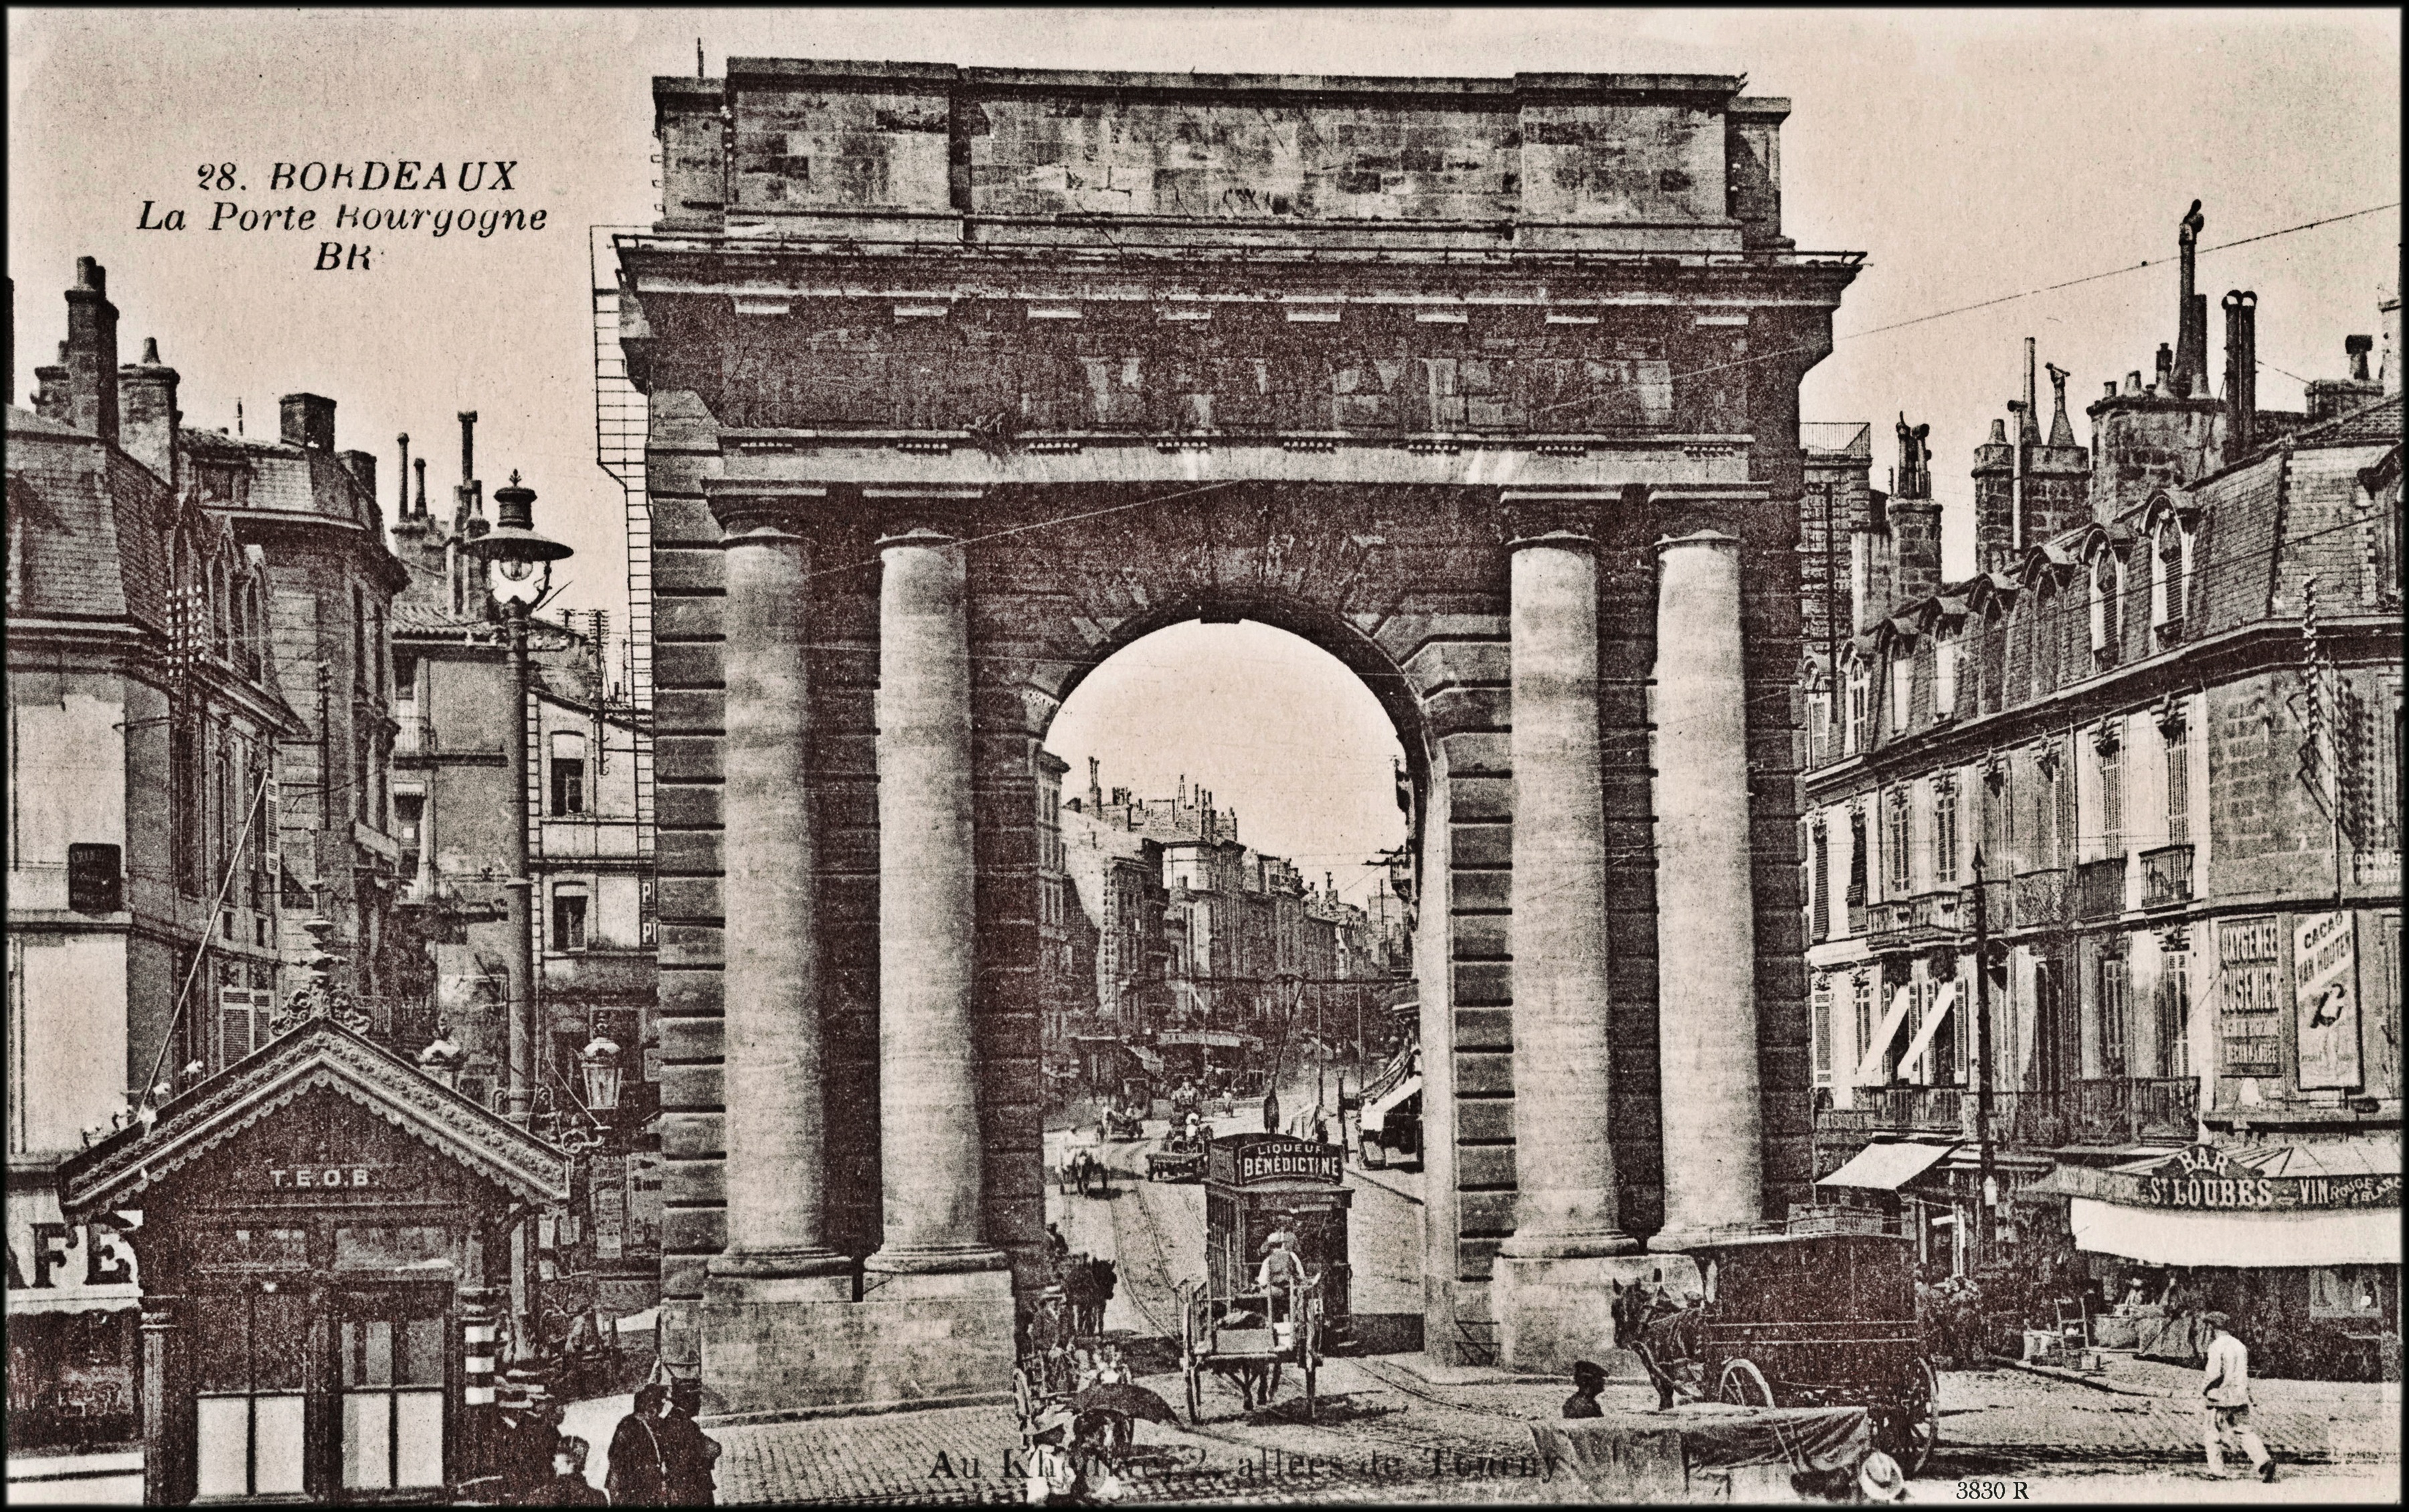
black and white, architecture, sky, street, vintage, building, city, paris, monument, tourist, travel, france, europe, arch, symbol, landmark, historic, monochrome, tourism, capital, national, memorial, art, place, avenue, french, sketch, drawing, culture, history, european, triomphe, metropolis, parisian, monochrome photography, ancient history, arc de triomph, ancient roman architecture